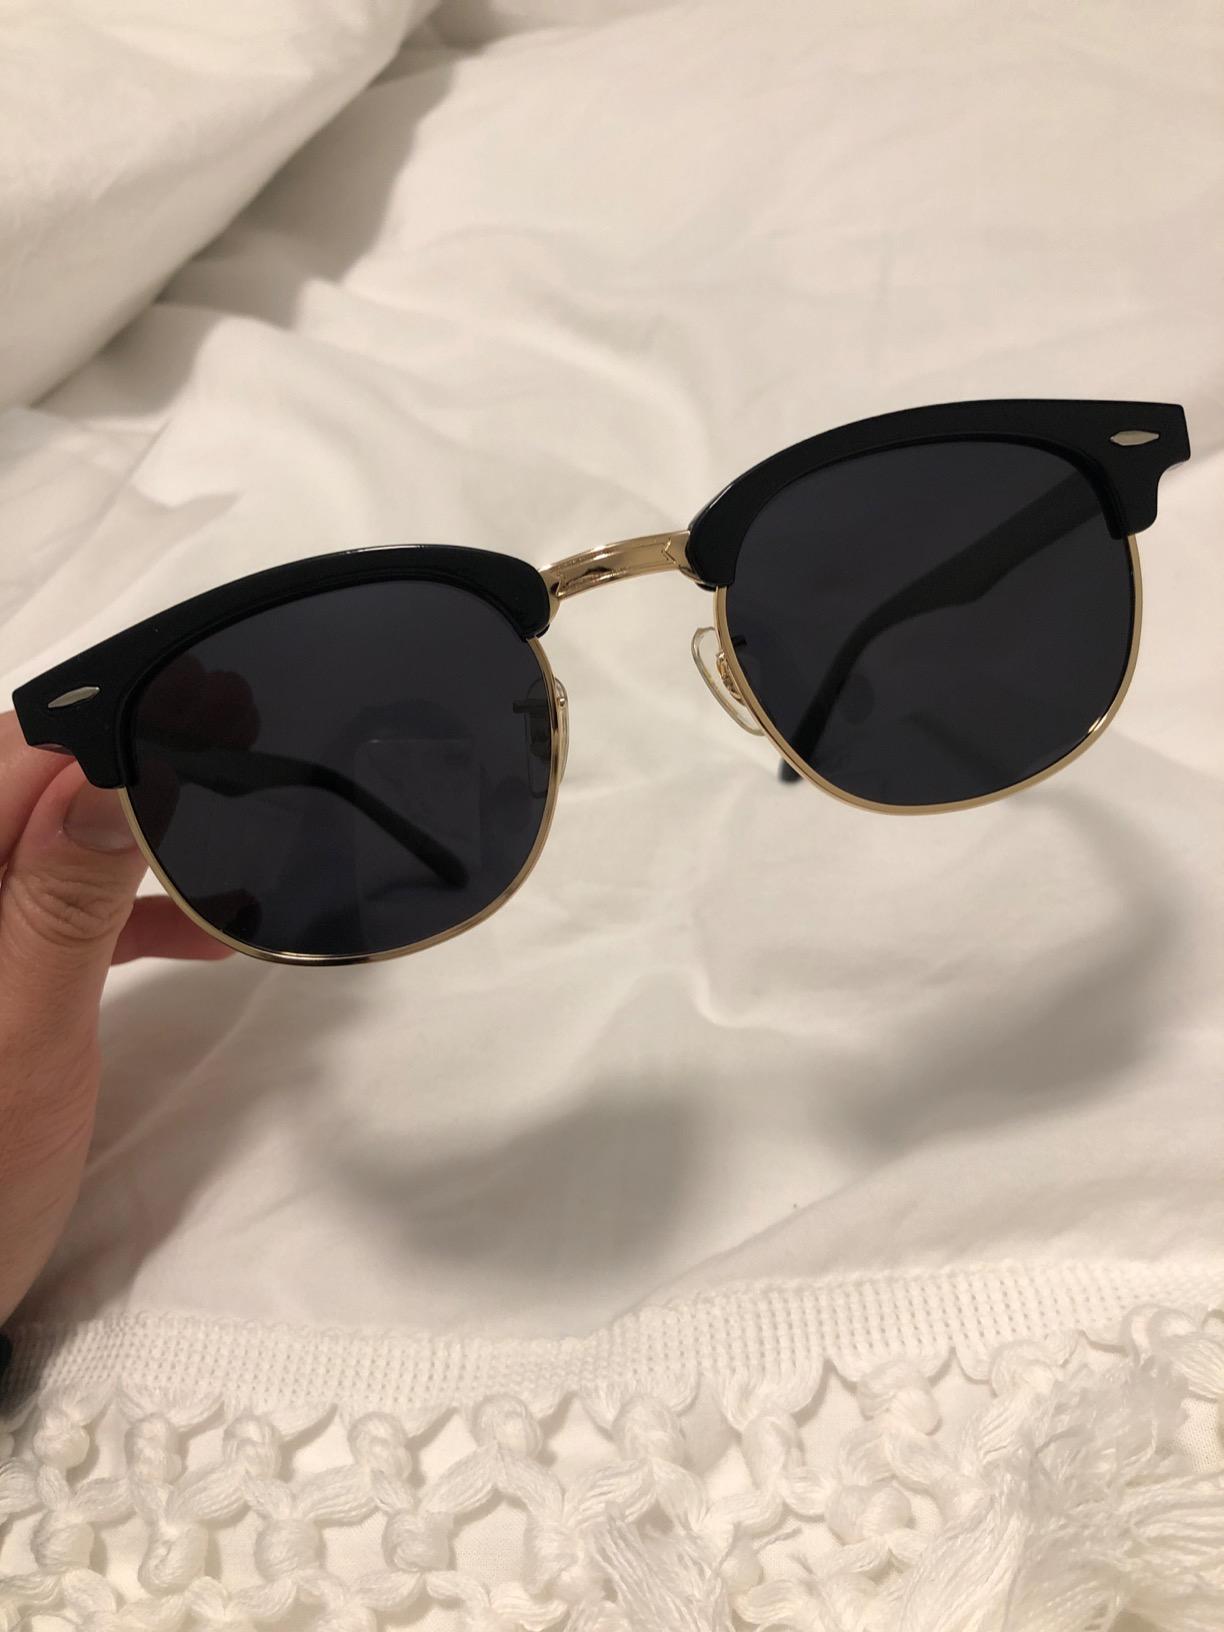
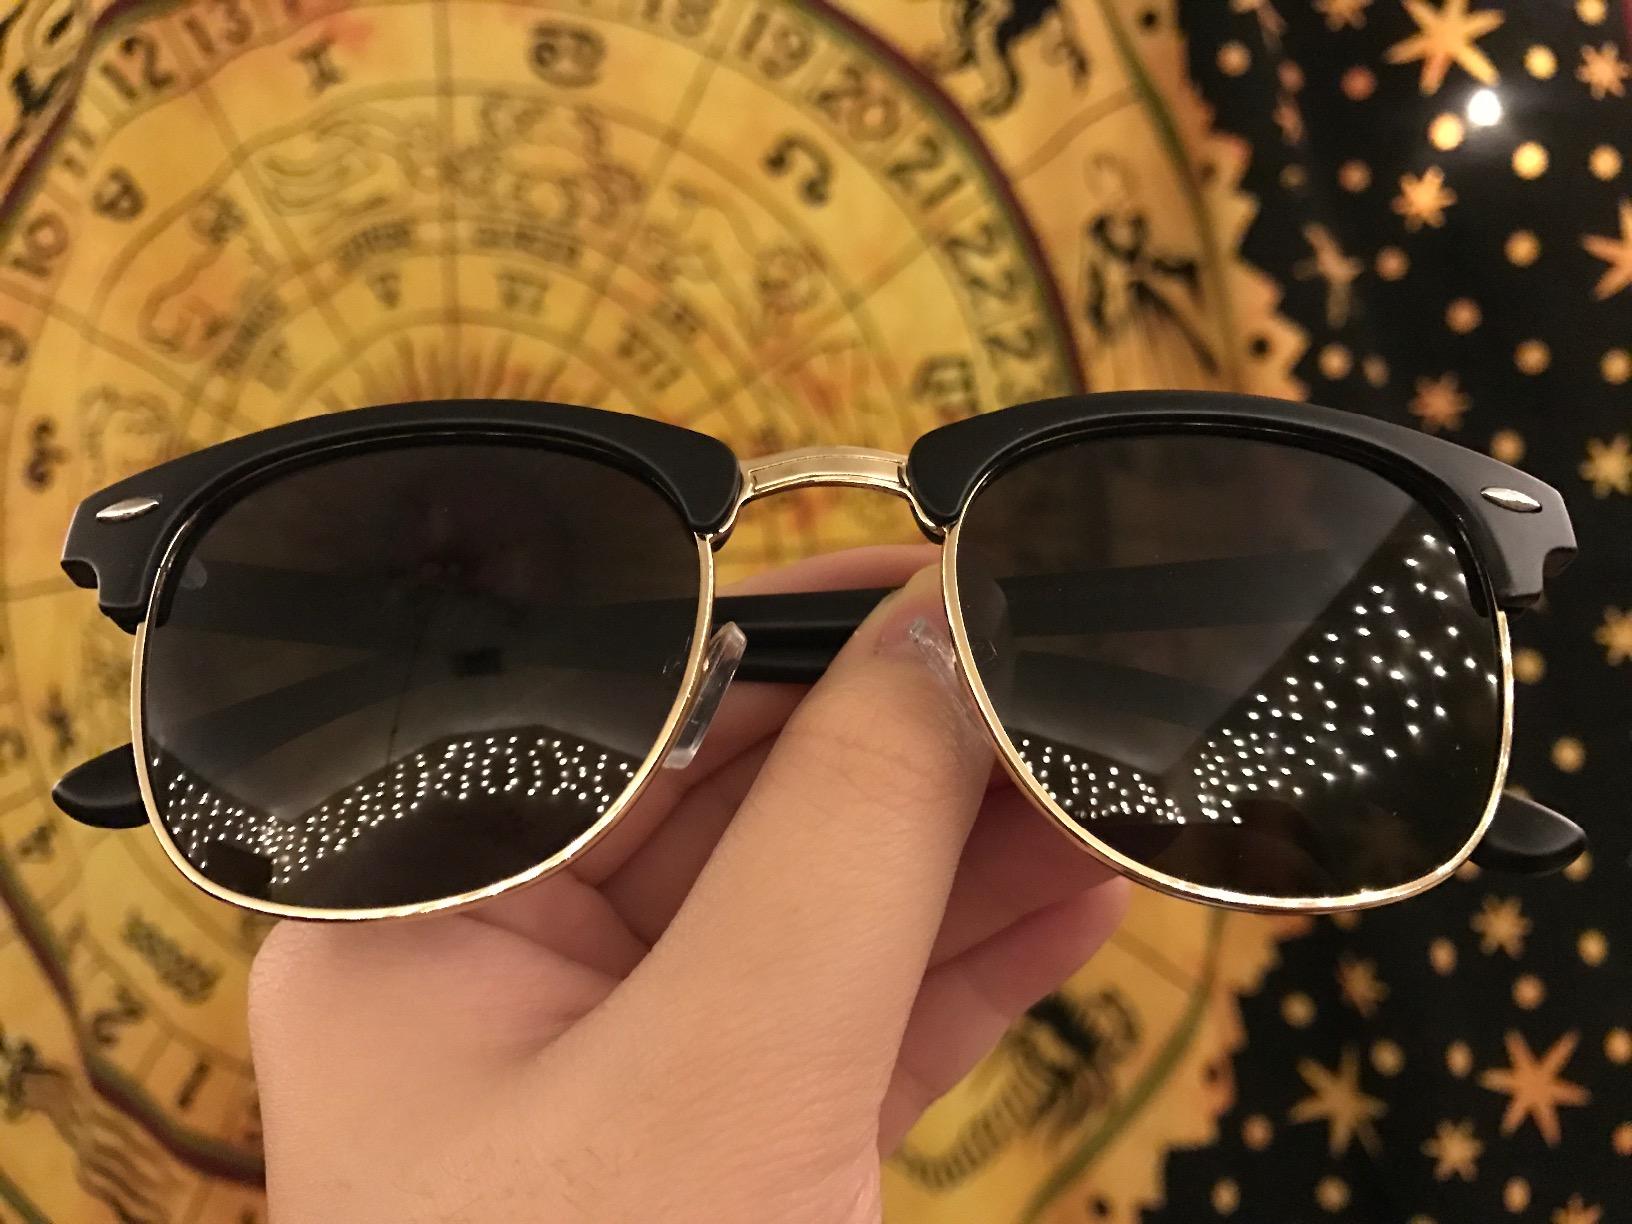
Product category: accessories_sunglasses
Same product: no